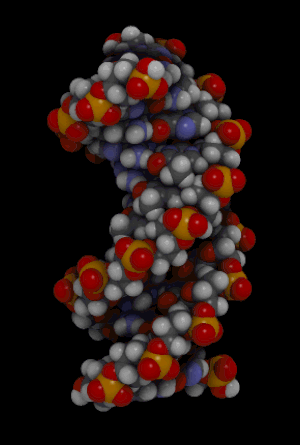
La modélisation moléculaire est un ensemble de techniques pour modéliser ou simuler le comportement de molécules. Elle est utilisée pour reconstruire la structure tridimensionnelle de molécules, en particulier en biologie structurale, à partir de données expérimentales comme la cristallographie aux rayons X. Elle permet aussi de simuler le comportement dynamique des molécules et leur mouvements internes. On l'utilise enfin pour concevoir de nouveaux médicaments.
L'ADN B est la forme a priori la plus courante de la double hélice d'ADN constituant le matériel génétique des cellules vivantes. Décrite en 1953 par Crick et Watson, elle est caractérisée par un diamètre d'environ 2,37 nm et un allongement moyen de 0,34 nm par paire de bases ajoutée, chaque tour d'hélice comprenant entre 10,4 et 10,5 paires de bases en solution. Elle possède deux sillons inégaux typiquement de 2,2 nm pour le grand sillon et de 1,2 nm pour le petit sillon. Il en résulte que les bases nucléiques sont plus accessibles de l'extérieur au niveau du grand sillon, et c'est typiquement à ce niveau que se lient sélectivement des protéines telles que les facteurs de transcription en fonction de la séquence de l'ADN.
En biologie moléculaire, la double hélice est la structure secondaire de l'ADN bicaténaire telle que l'a popularisée James Watson avec Francis Crick sur la base des travaux de cristallographie aux rayons X réalisés par Rosalind Franklin avec l'aide de Raymond Gosling, à travers son ouvrage La Double Hélice, publié en 1968.